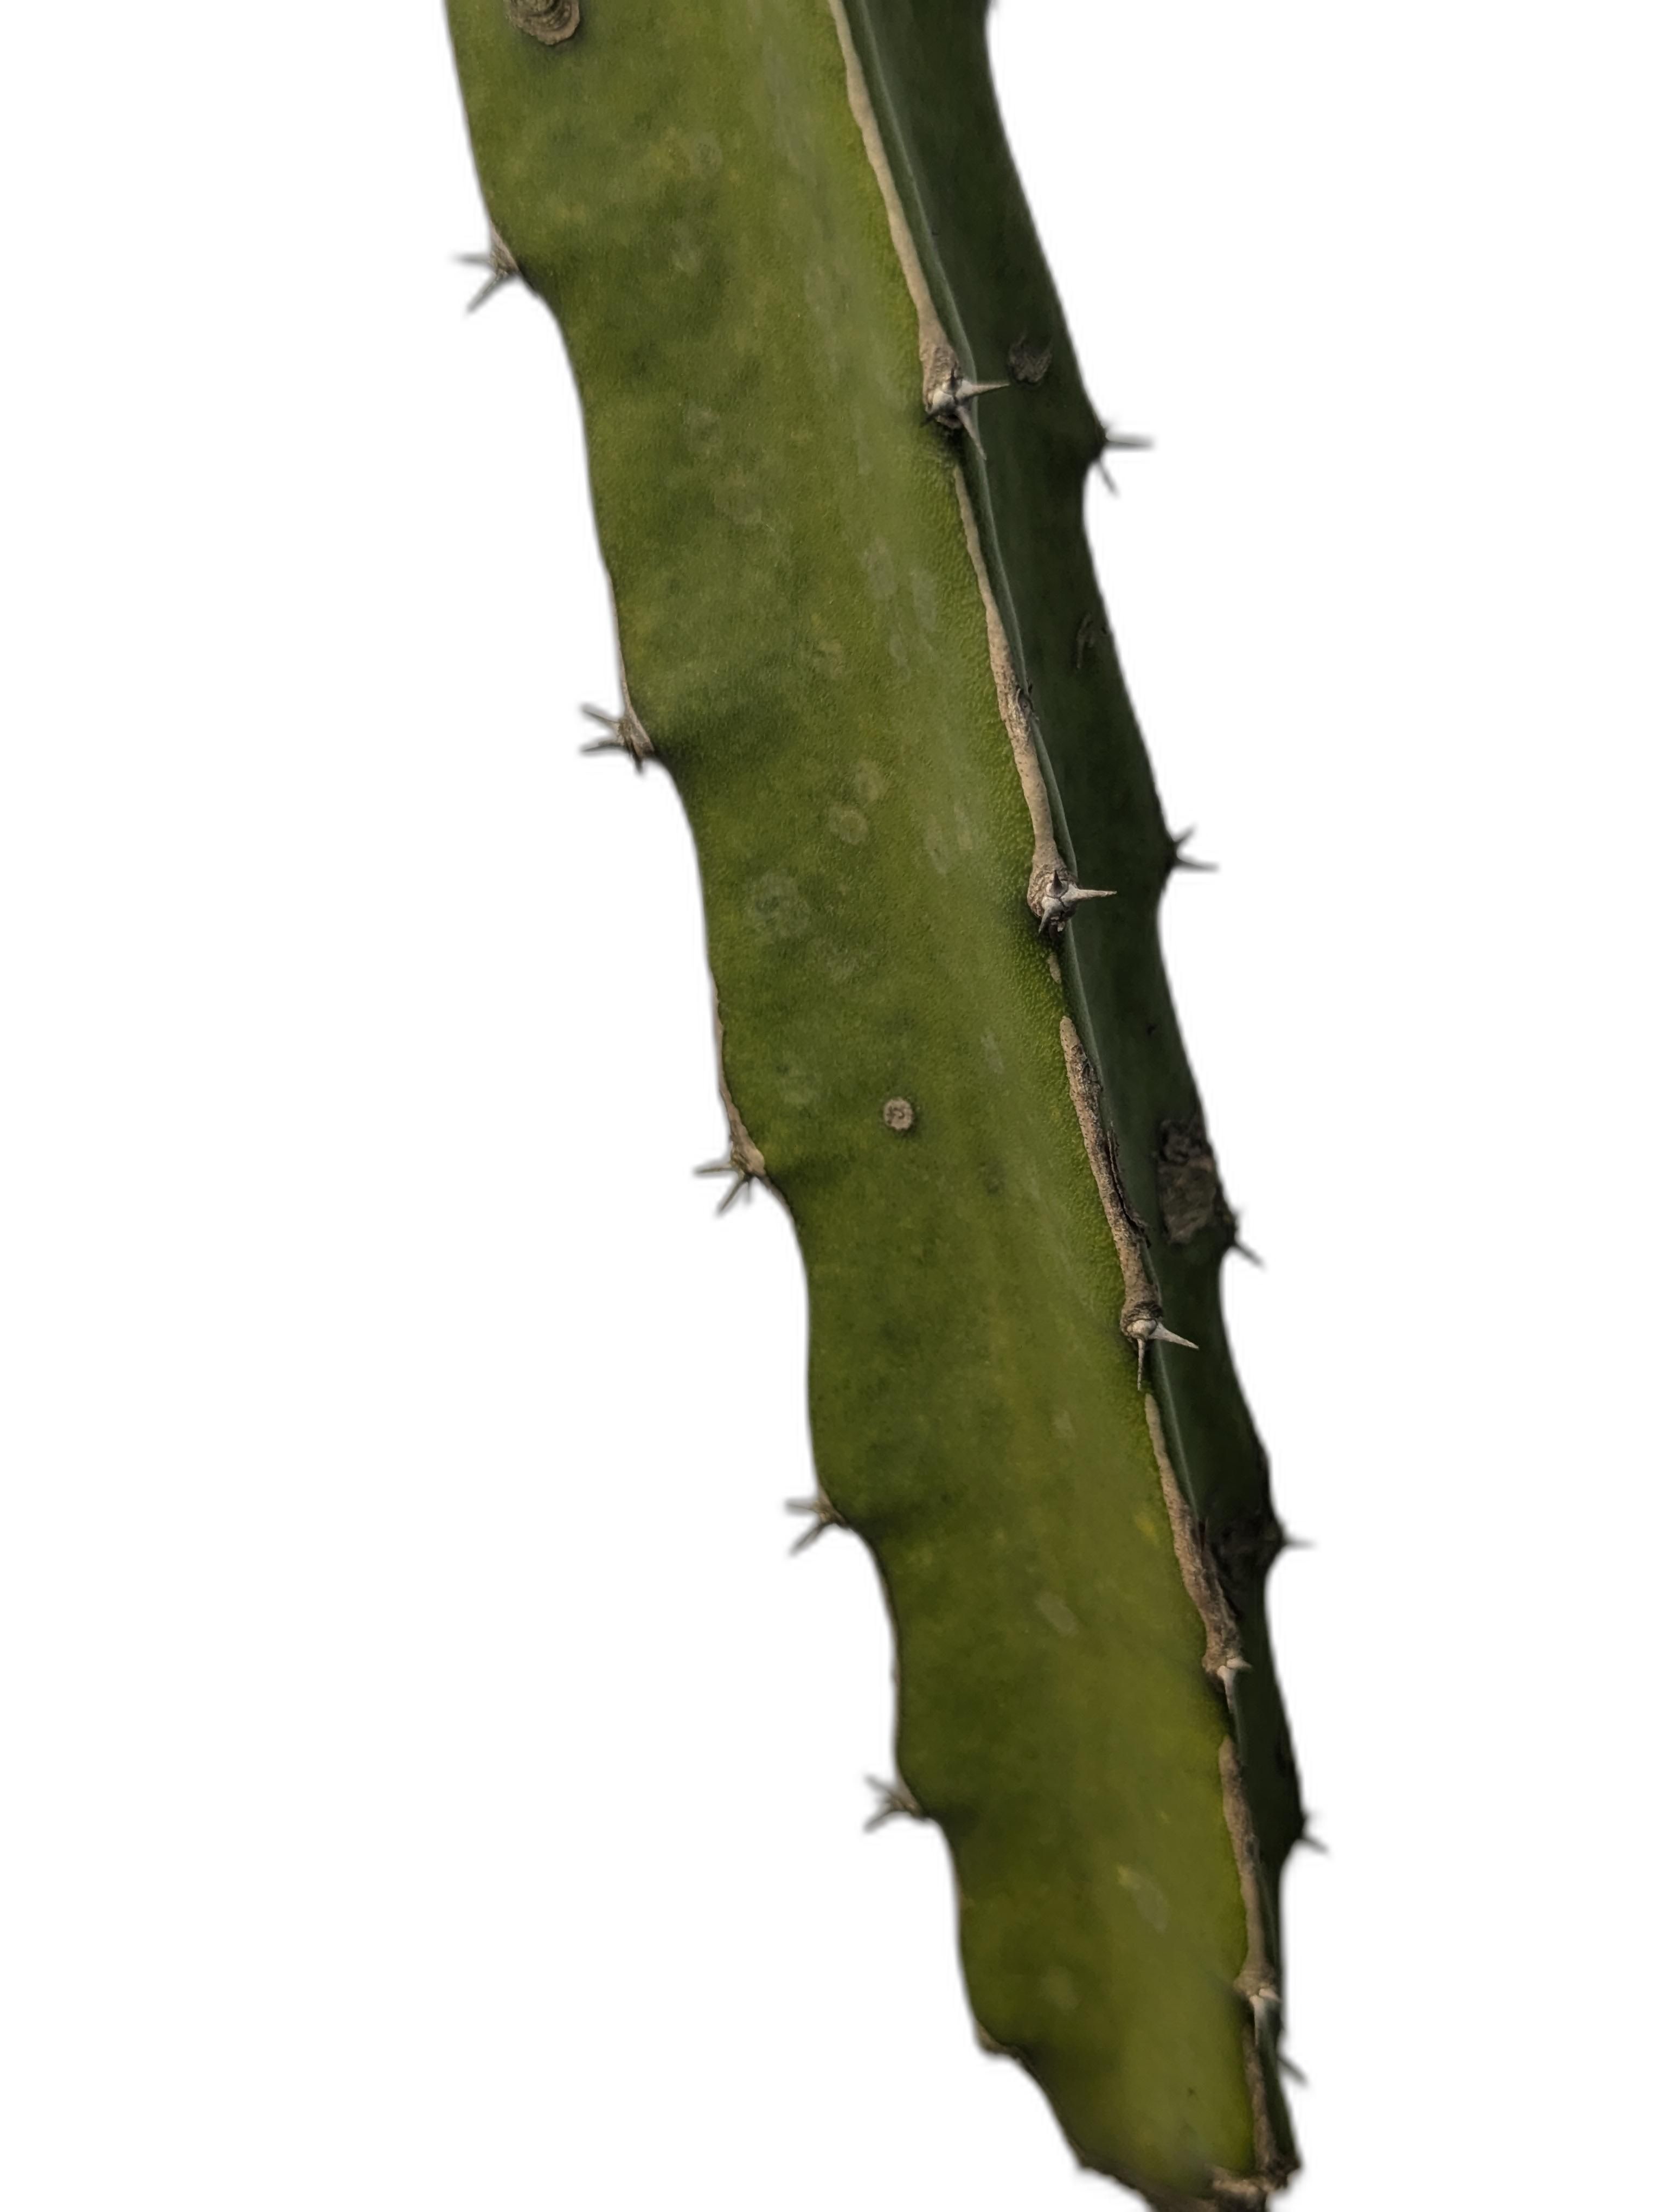
Label: Good leaf